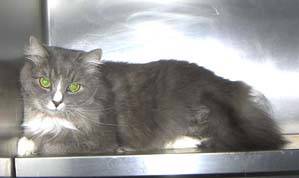
Label: cat